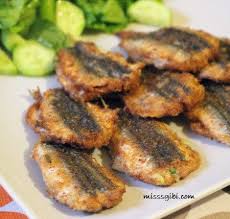
Yemek: hamsi